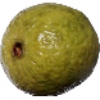
Label: Guava 1